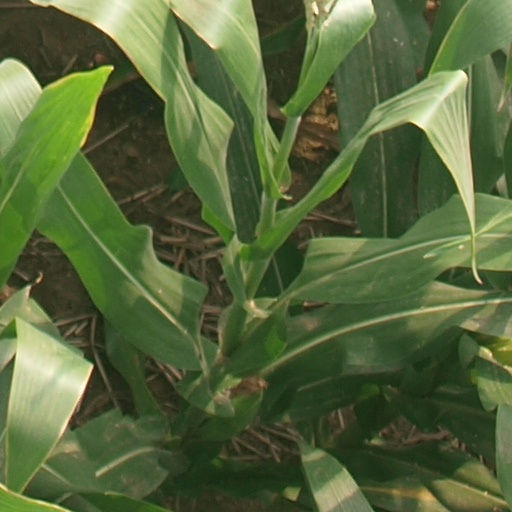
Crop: maize; corn